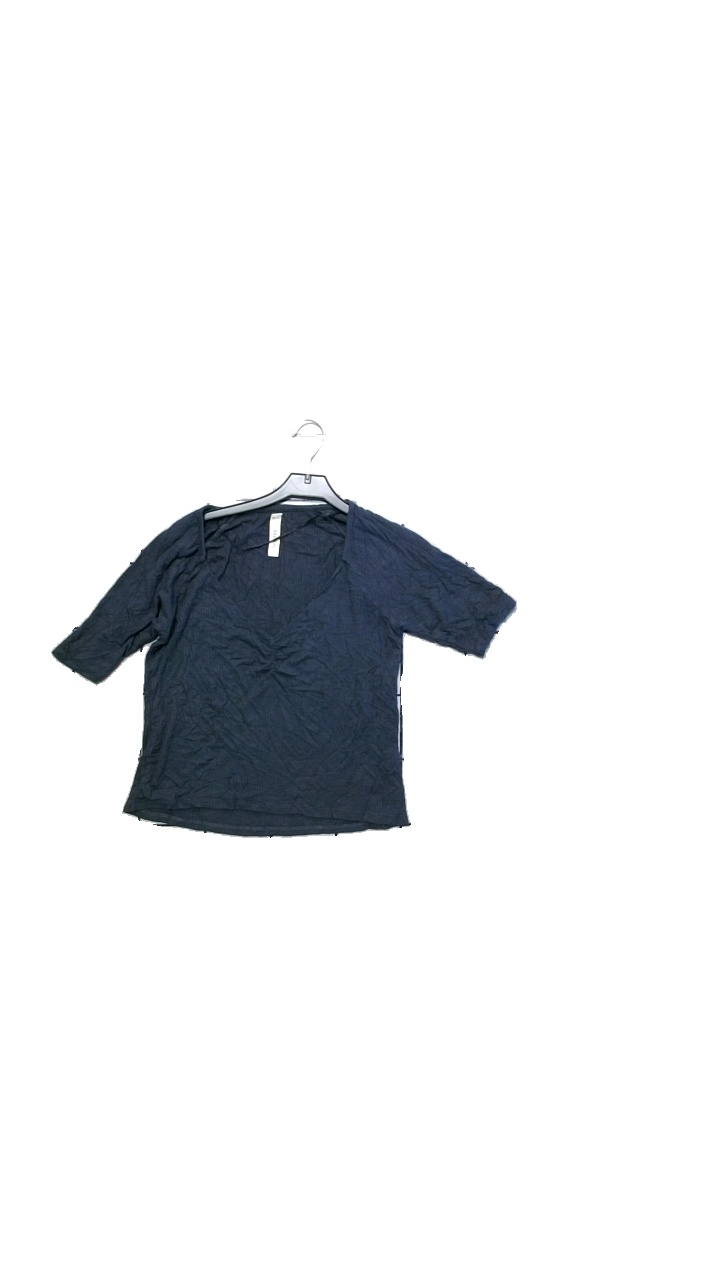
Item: Top (Ladies)
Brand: Kayday
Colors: Blue
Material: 96% viscose, 4% elastane
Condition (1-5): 4
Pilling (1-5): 4
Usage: Reuse
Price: <50